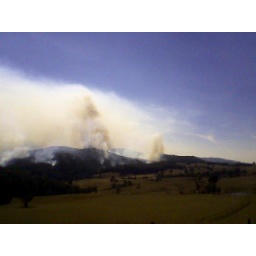
This is the forest burning over the hill from us they are doing back burning to control the fires